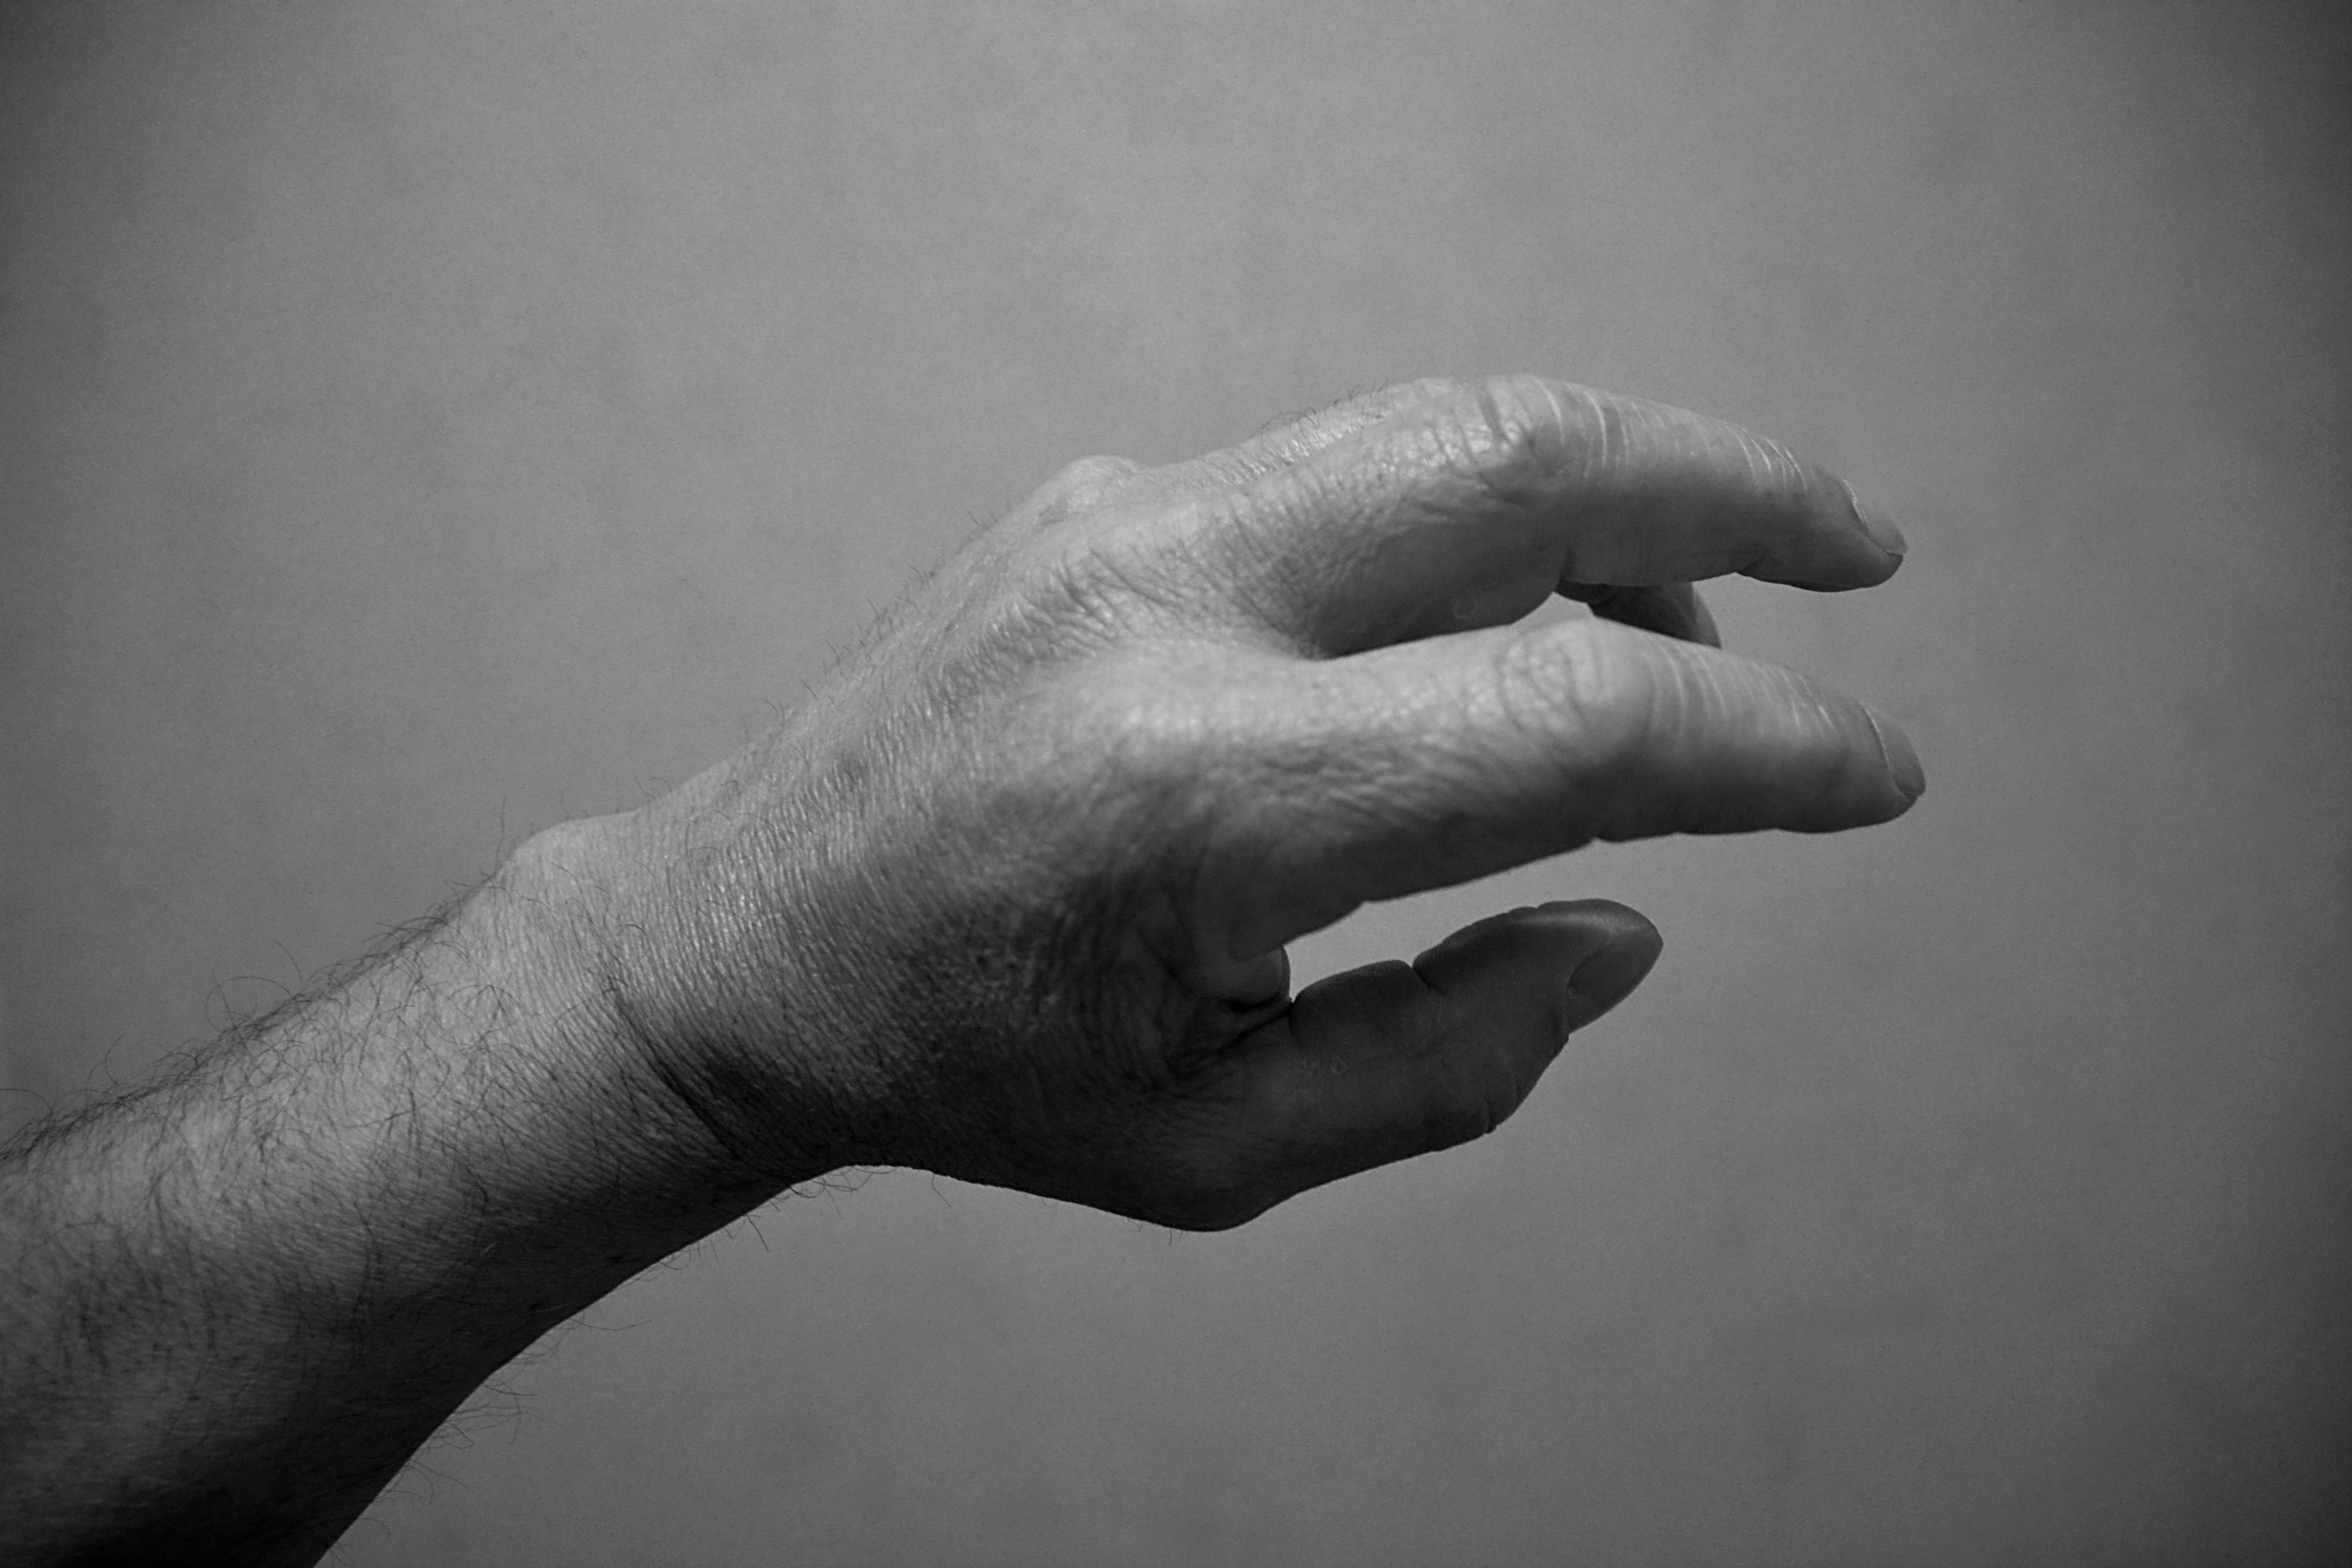
hand, man, black and white, white, photography, finger, human, black, monochrome, arm, close up, human body, character, emotion, interaction, sense, monochrome photography, man woman